Marquis of Lista

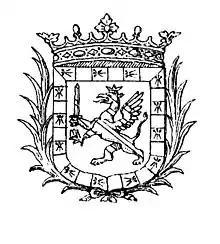
Coat of arms by Anders Thiset.

Marquis of Lister (location now spelled "Lista" but grant uses older form) was a title of the Norwegian nobility. Lista lies in Southern Norway.